Paul Graupe

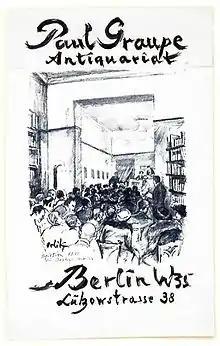
Emil Orlik:Poster for the 24th auction at Graupe 1922

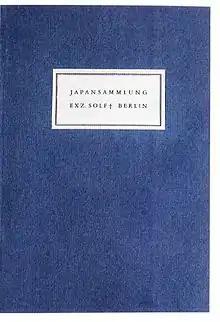
Company blueAuction catalog for Wilhelm Solf's Japan collection (1936)

Paul Graupe (May 29, 1881, in Neutrebbin – February 9, 1953, in Baden-Baden) was a German antiquarian bookseller and art dealer.